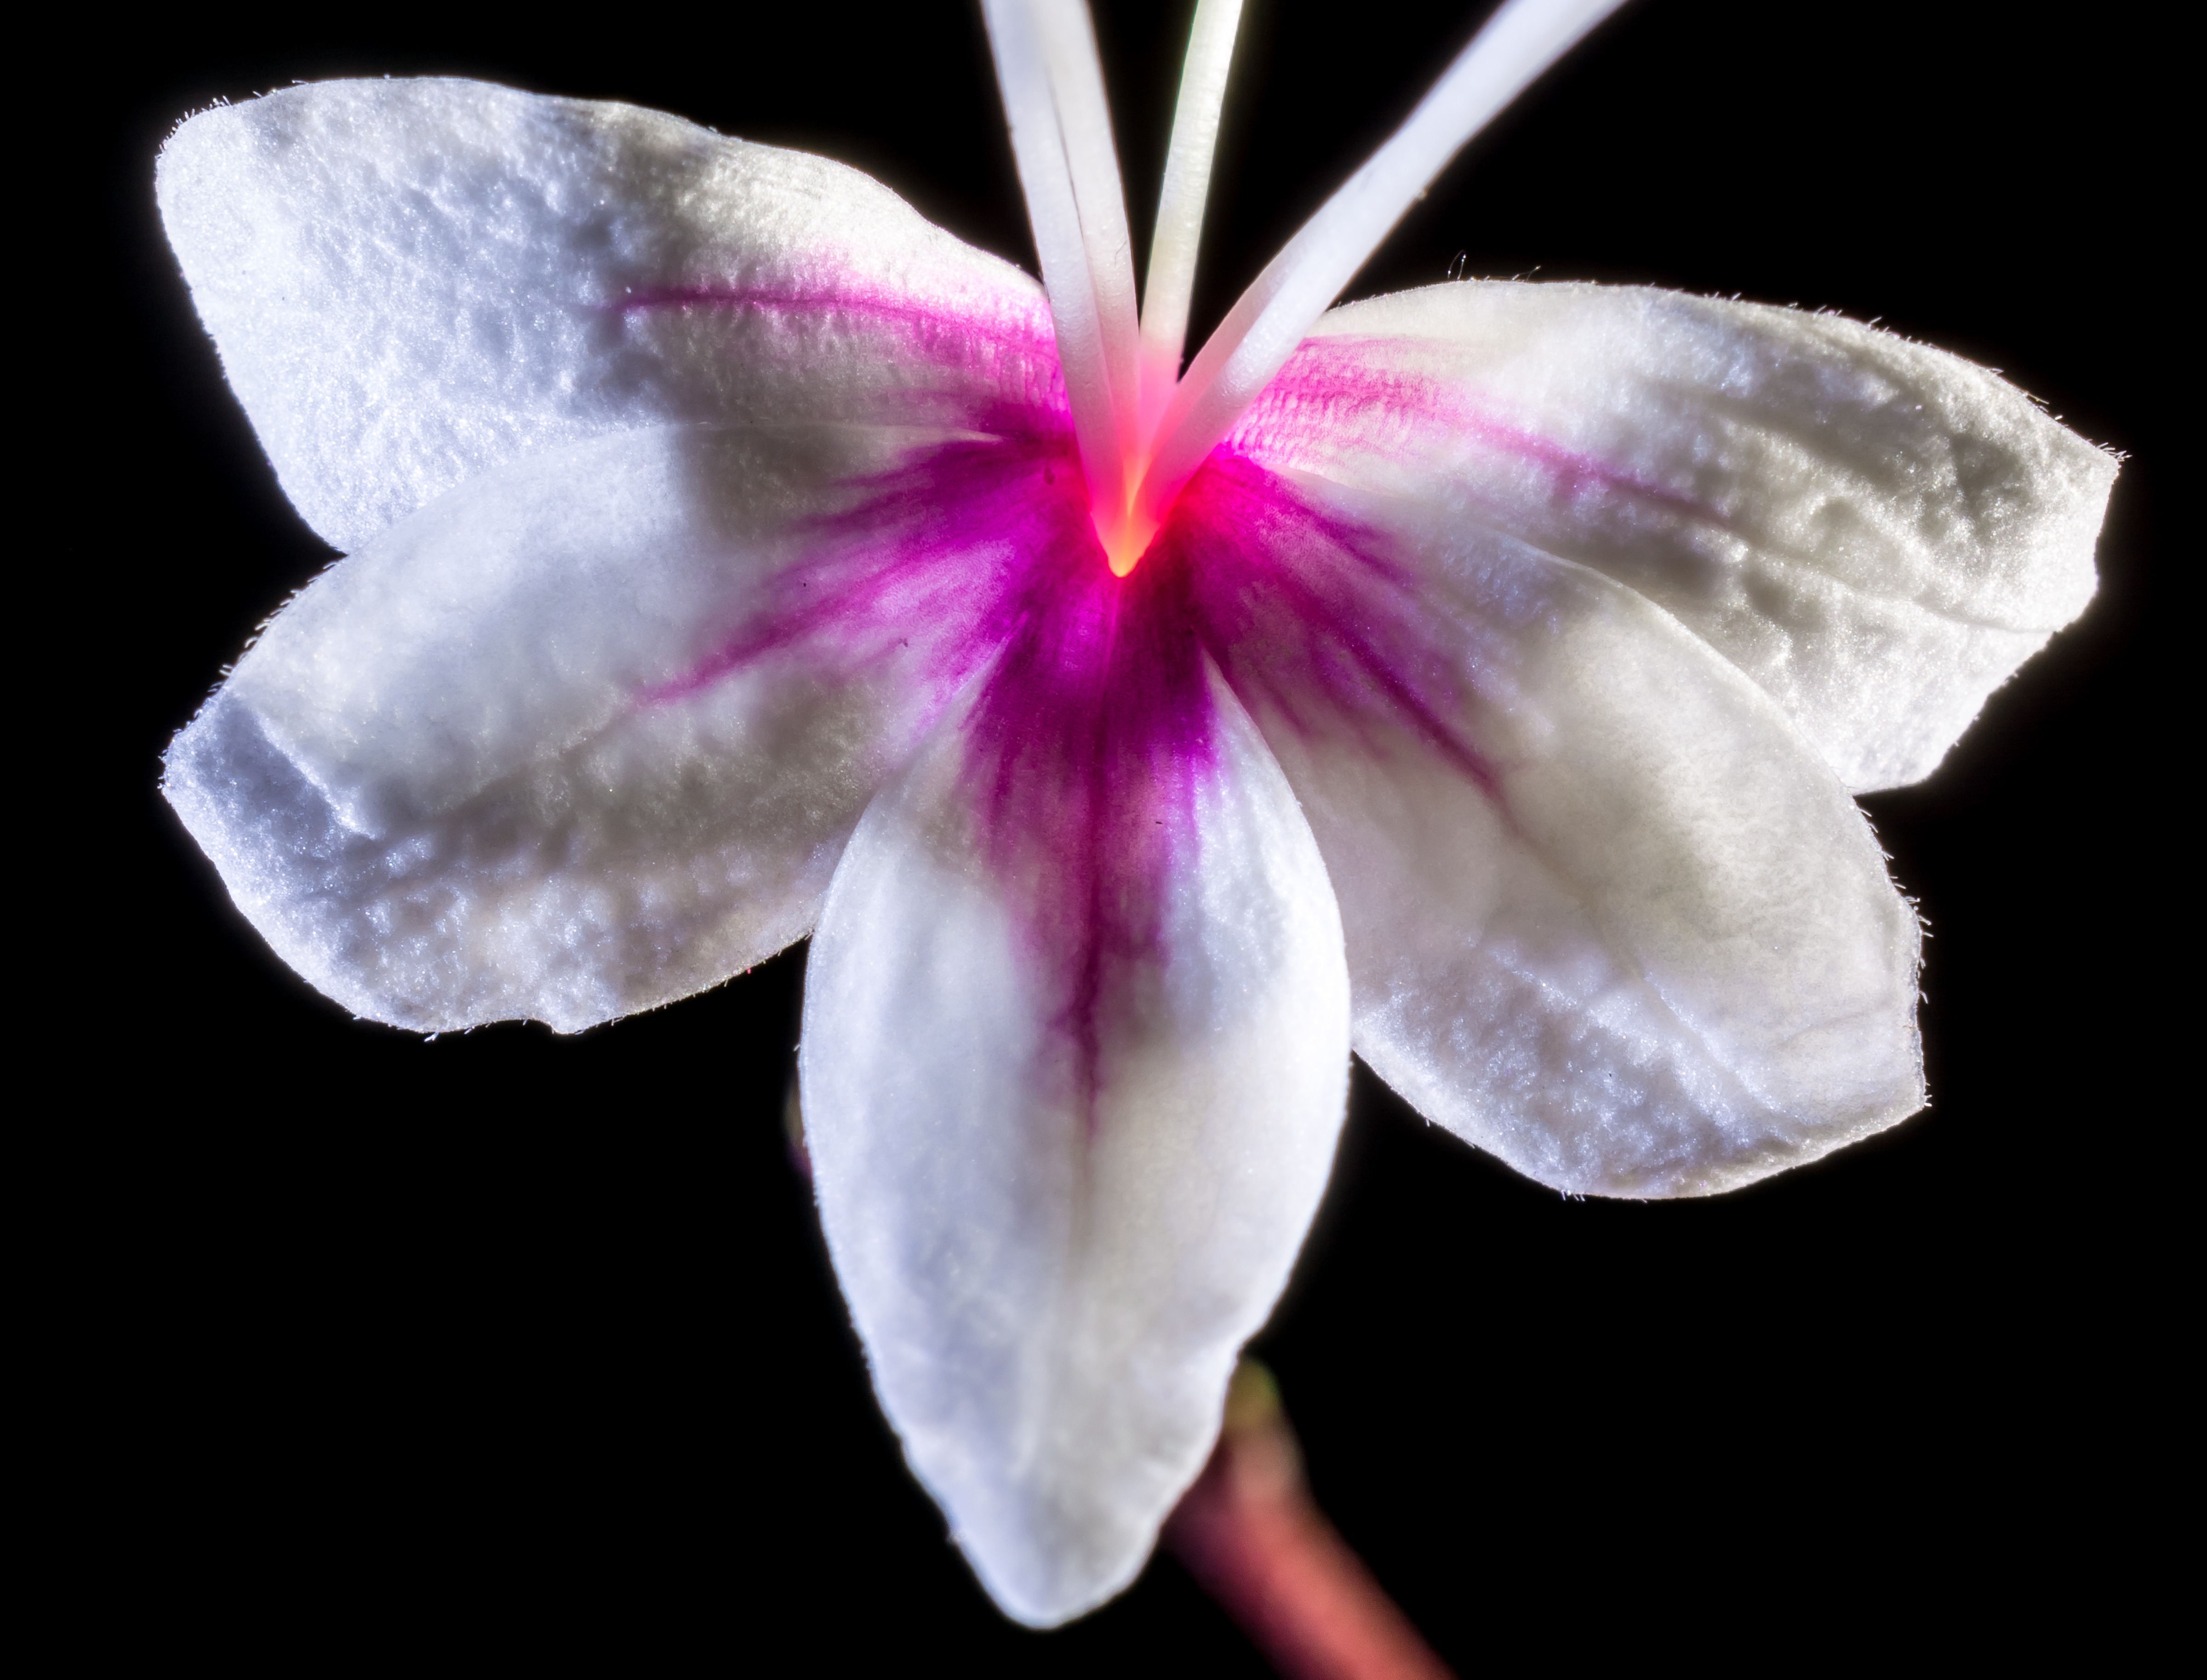
blossom, plant, photography, flower, petal, bloom, flora, wild flower, close up, eye, organ, macro photography, flowering plant, white pink, land plant